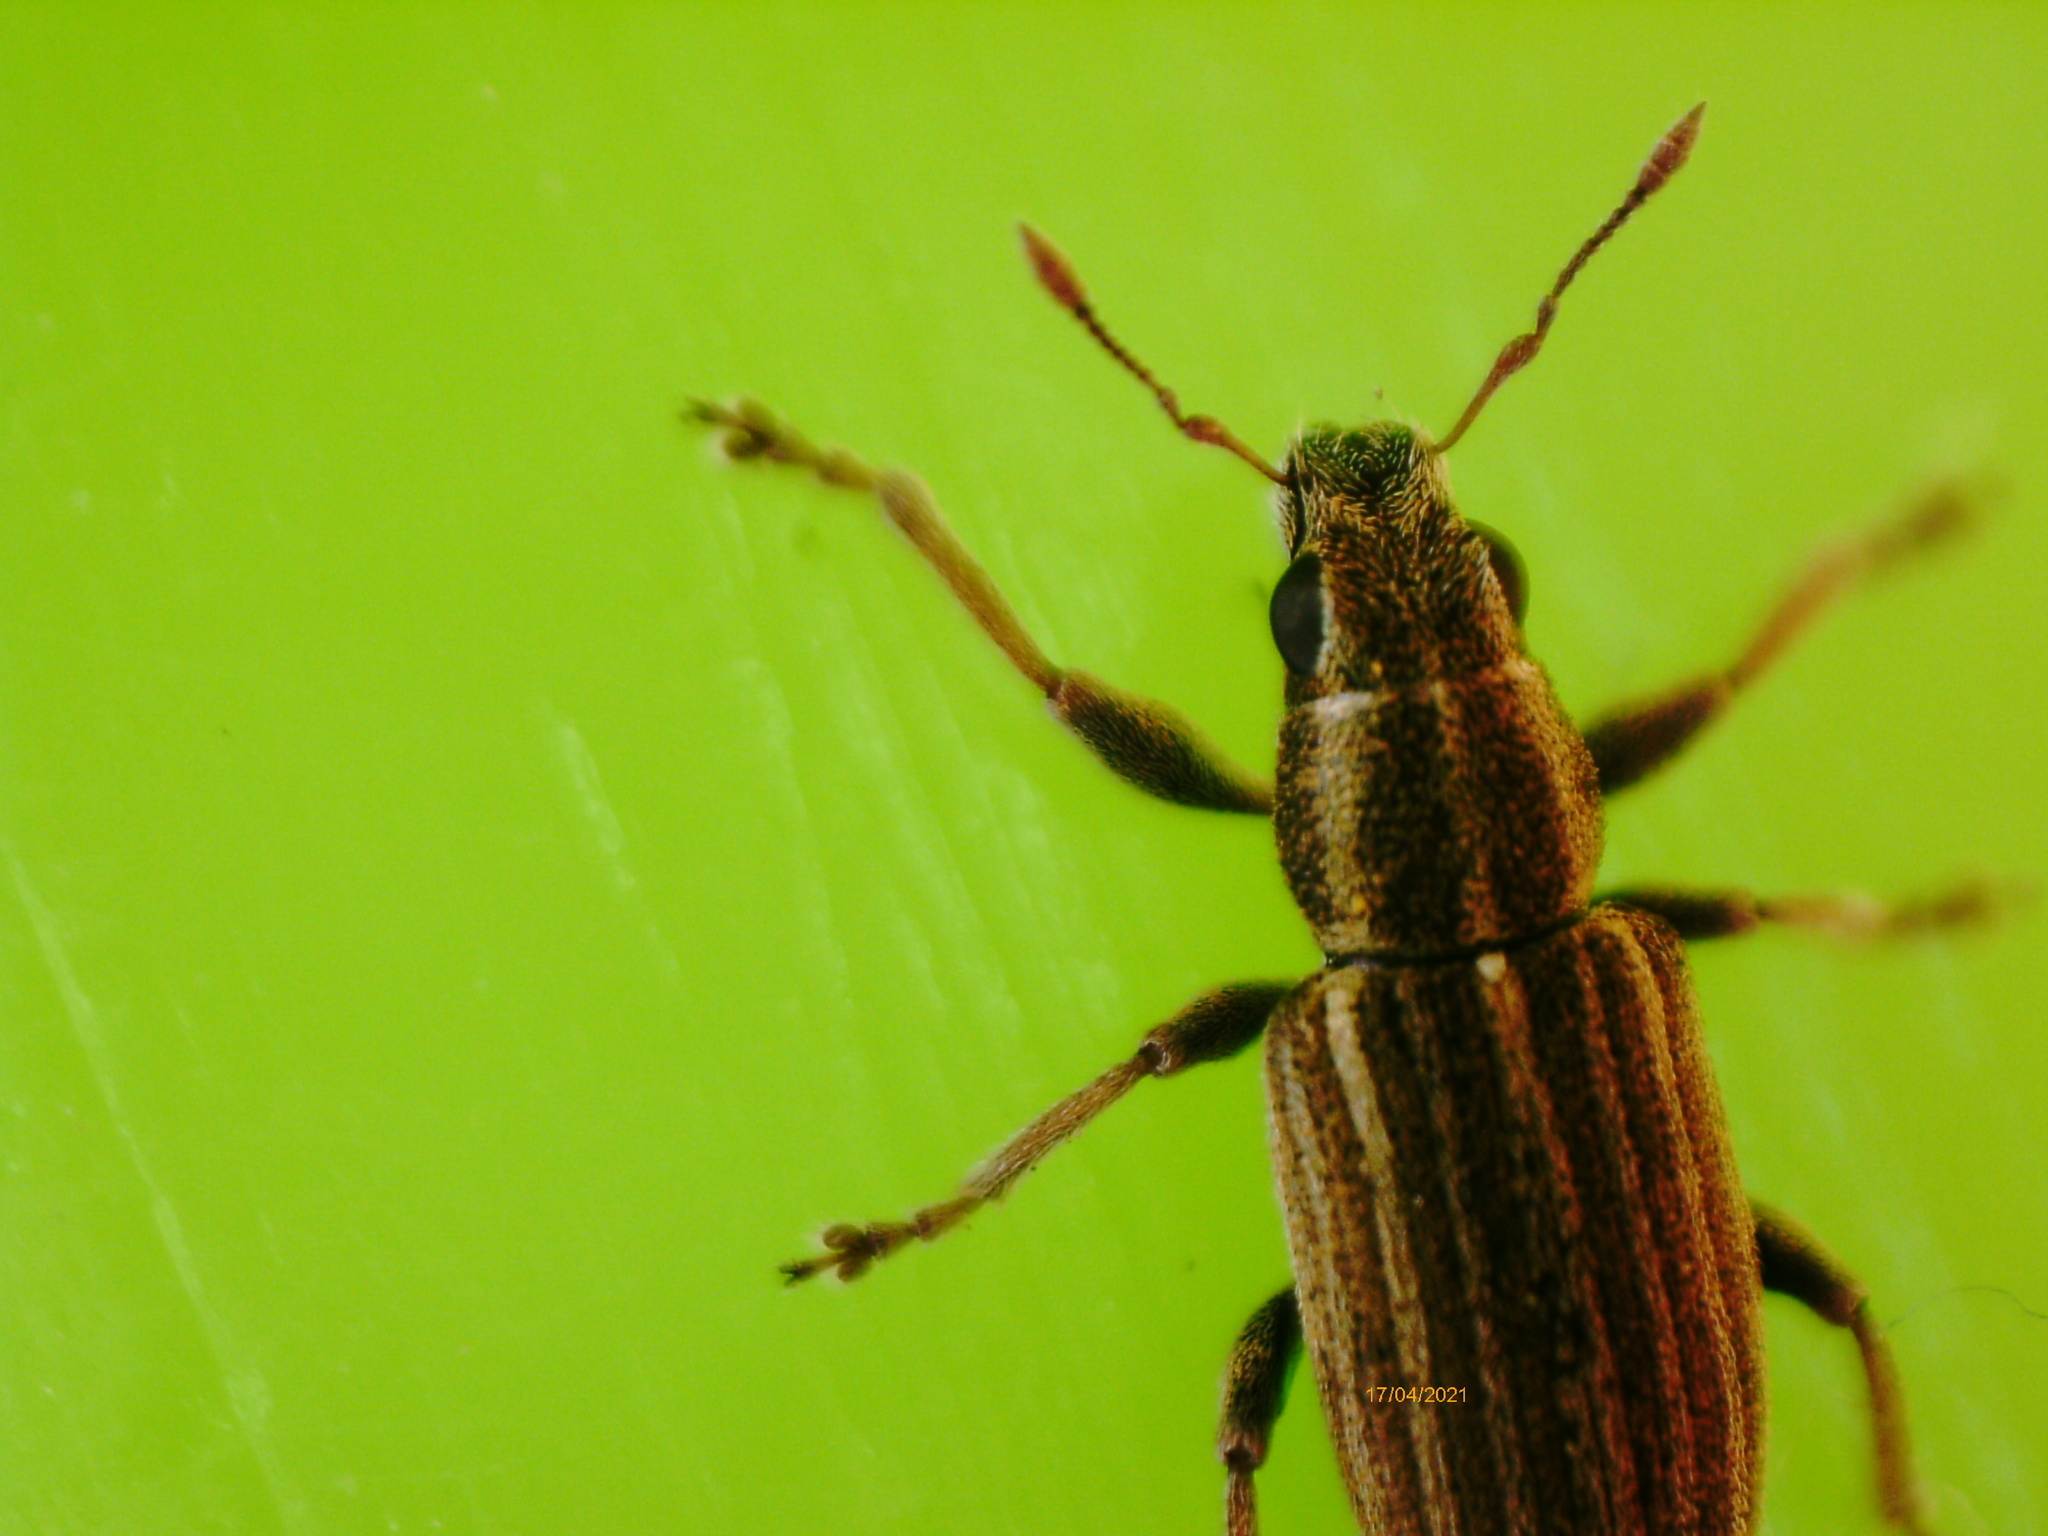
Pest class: pea_leaf_weevil